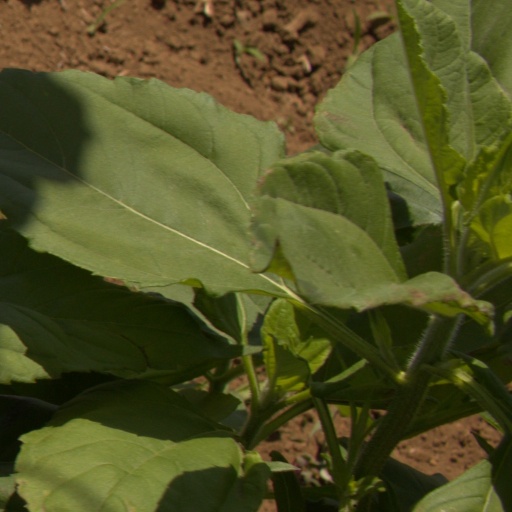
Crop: Jerusalem artichoke